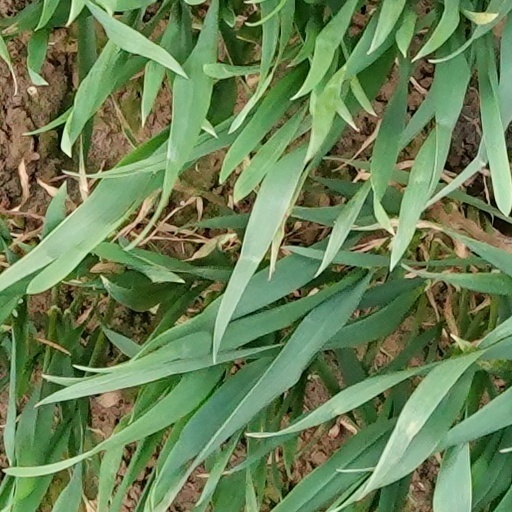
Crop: wheat